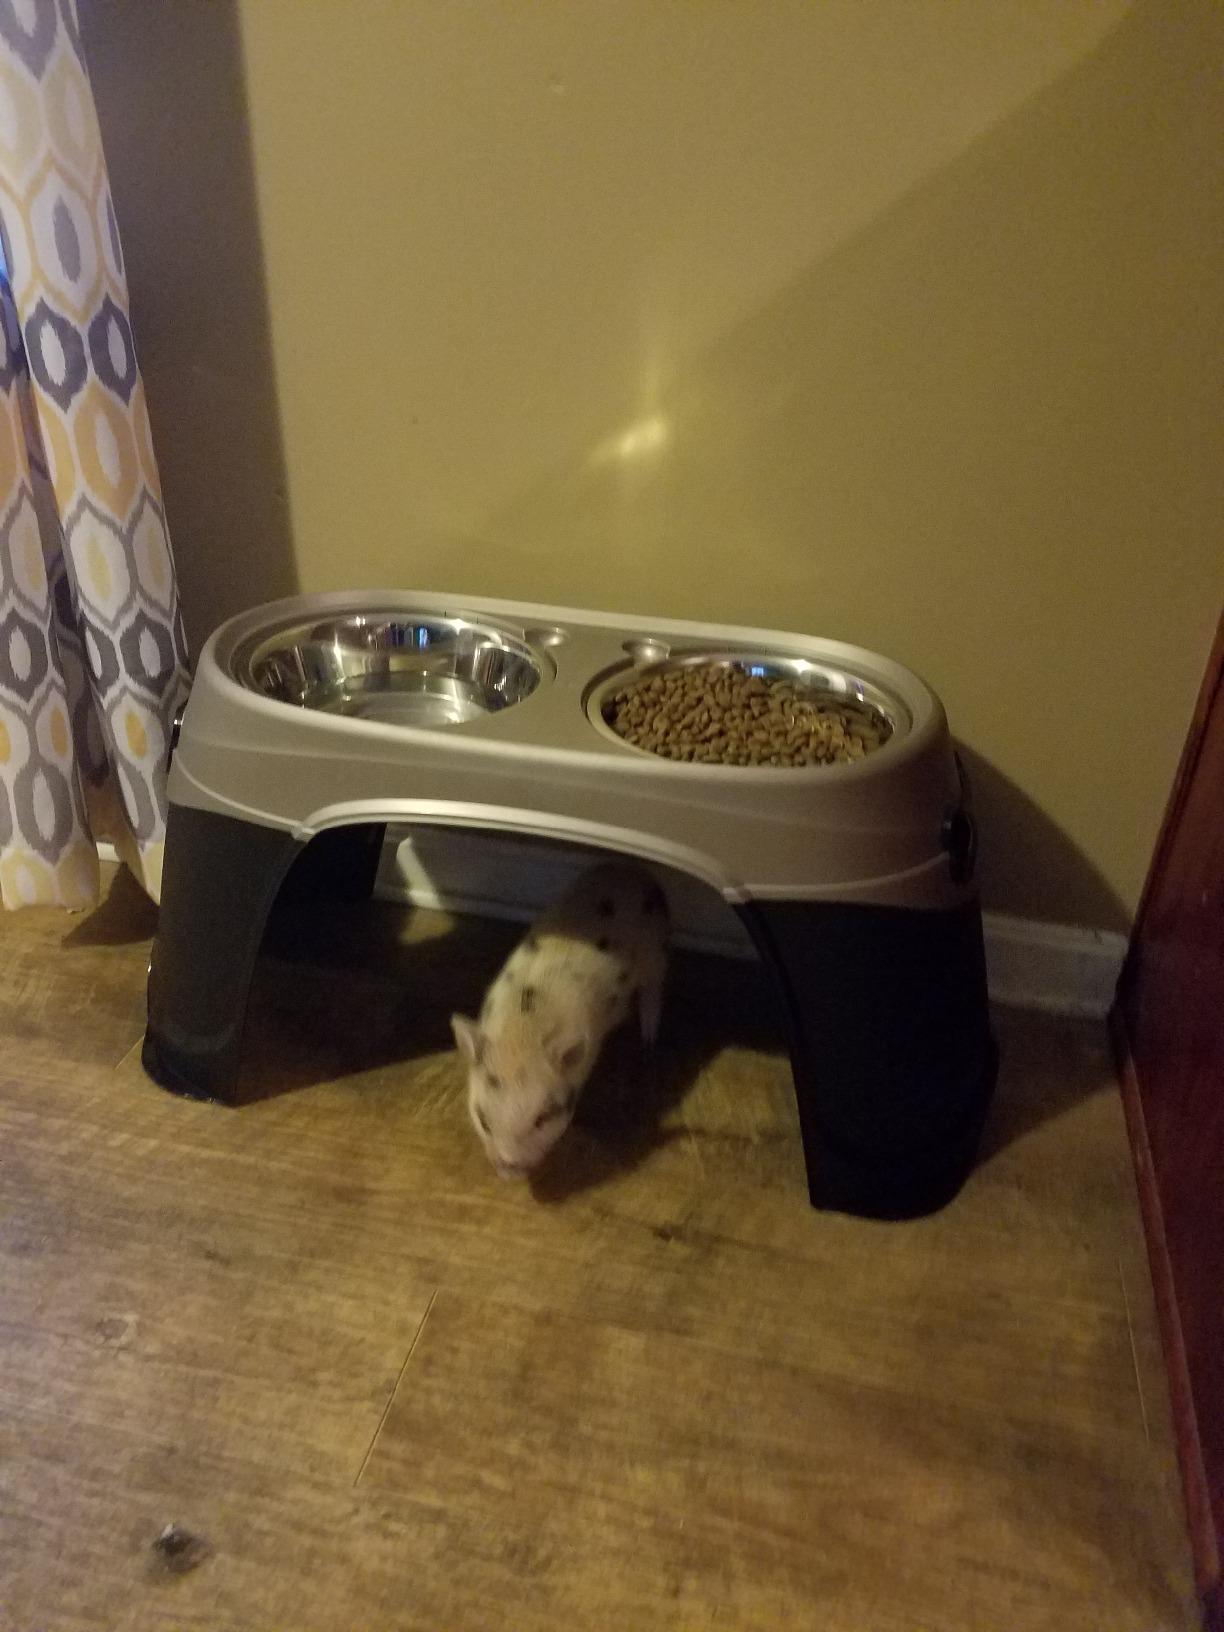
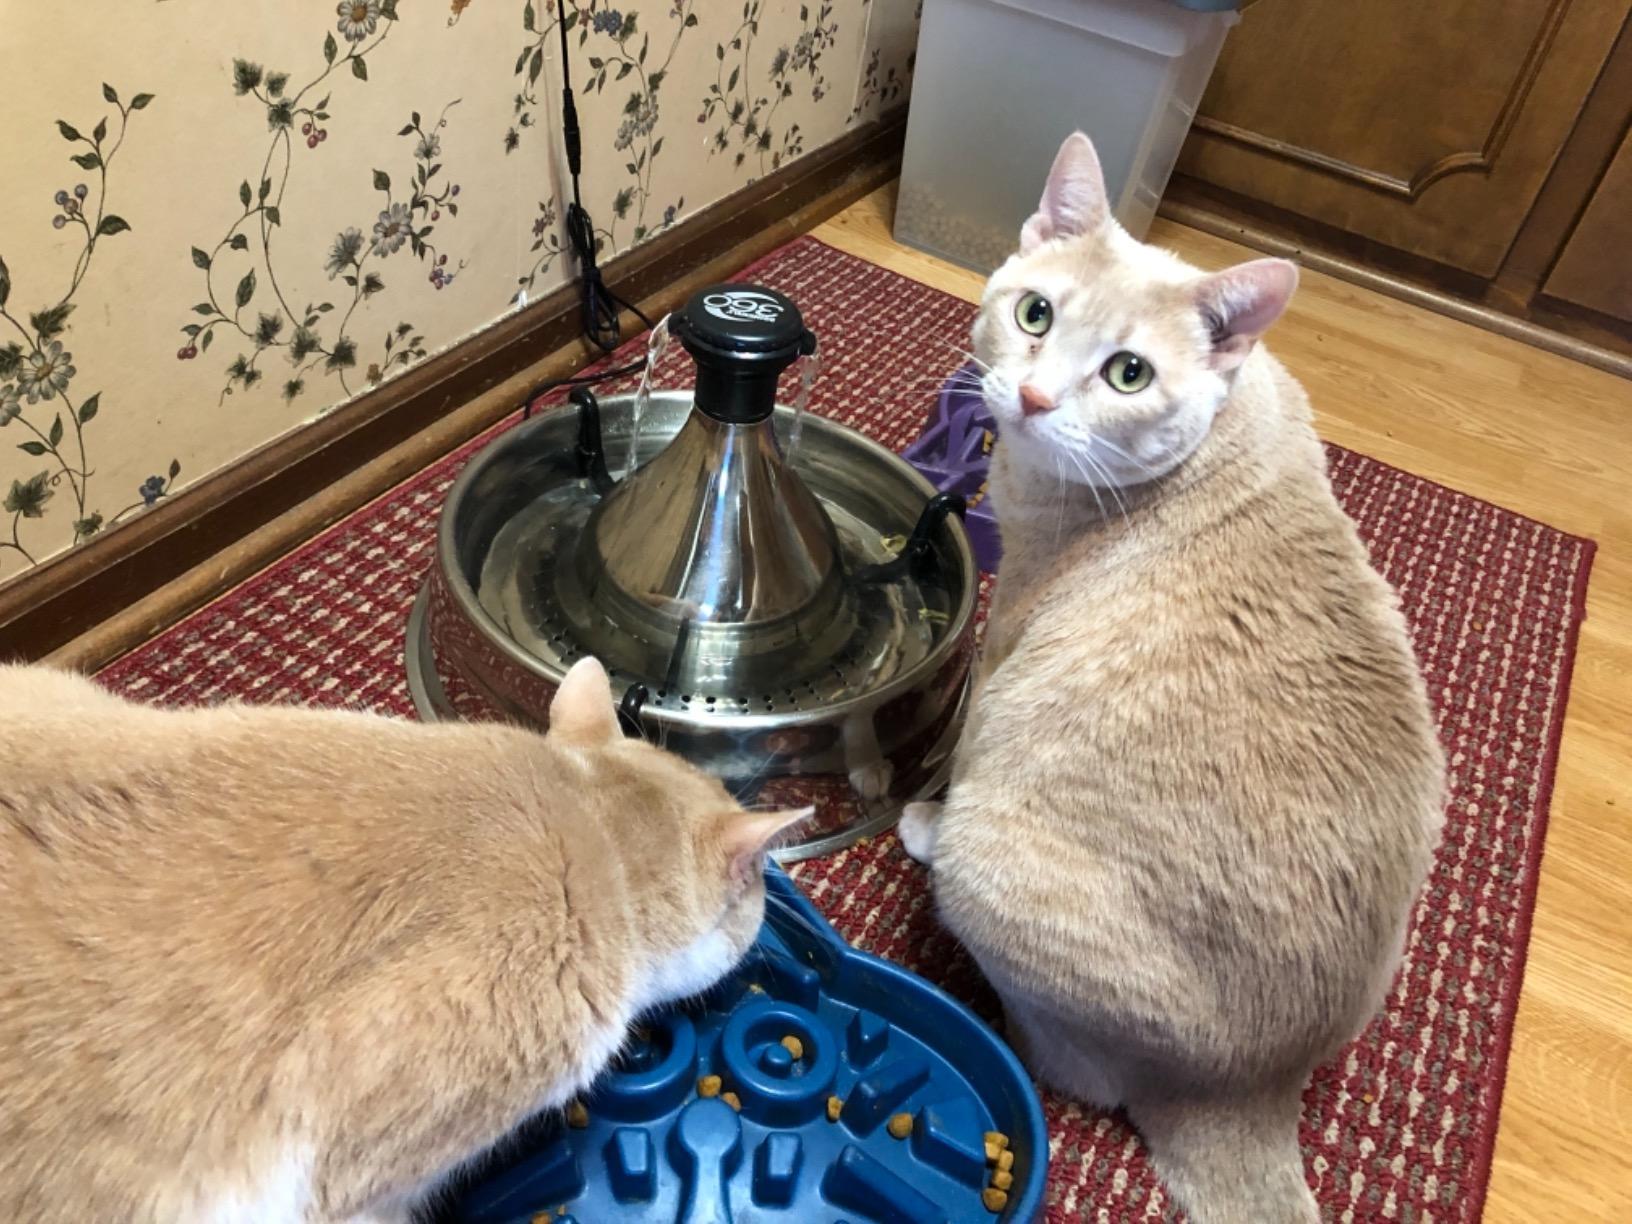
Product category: items_bowl
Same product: no